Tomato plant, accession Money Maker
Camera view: tilt-top (135 deg); turntable rotation: 330 degrees
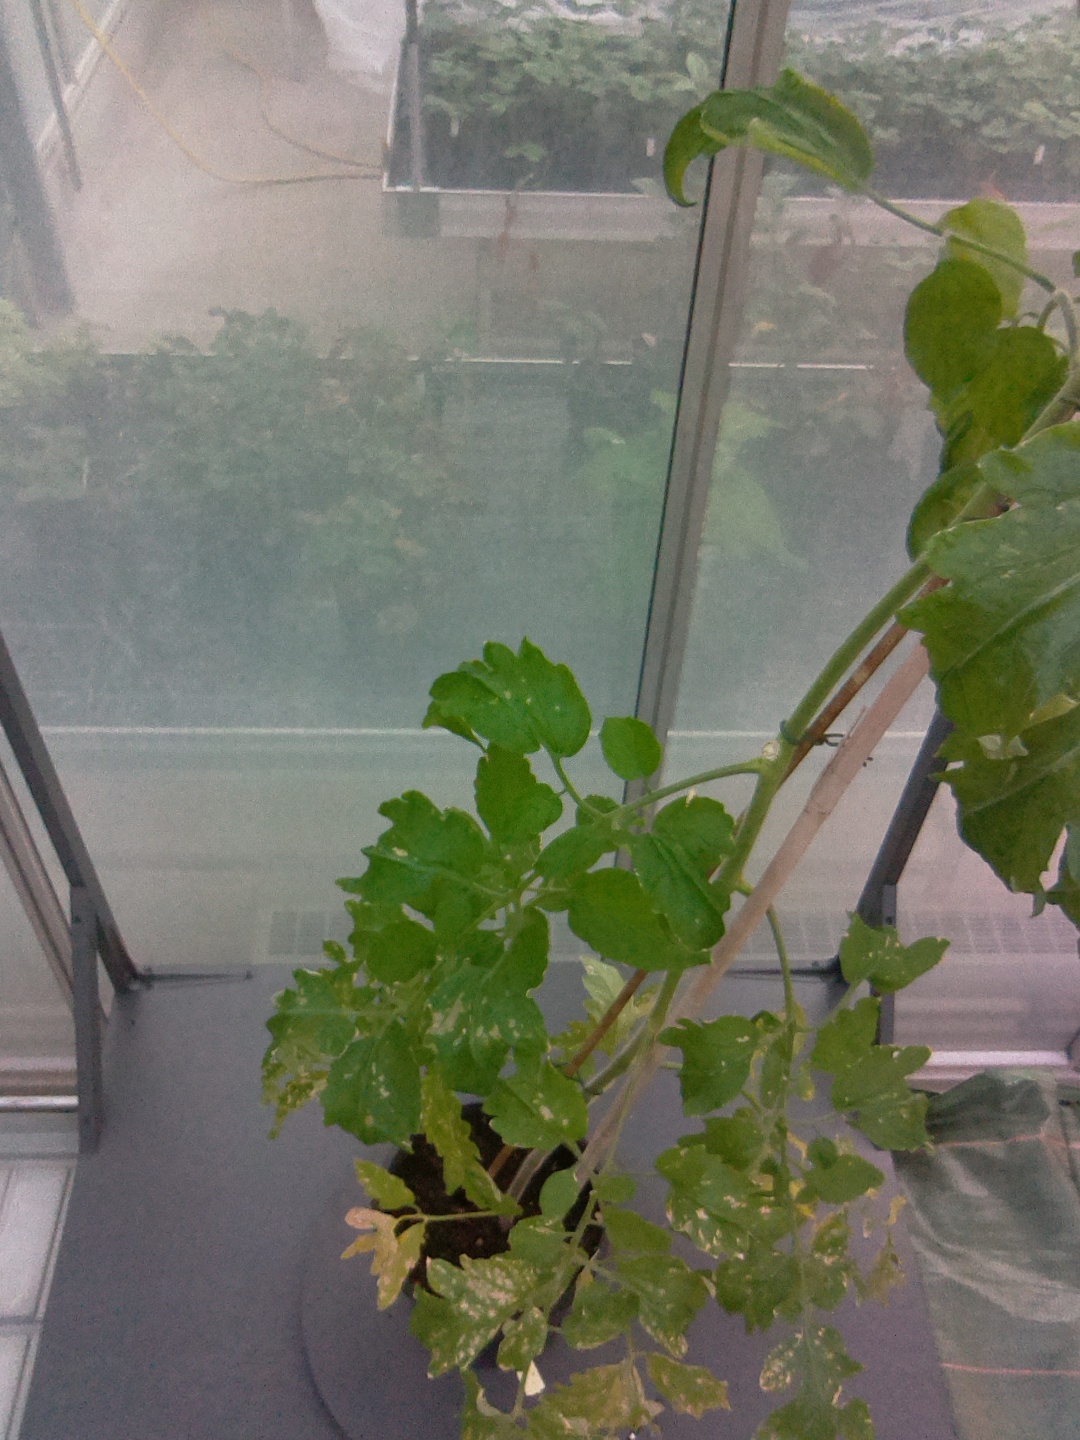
BBCH growth stage 75: 50%-60% of final fruit size